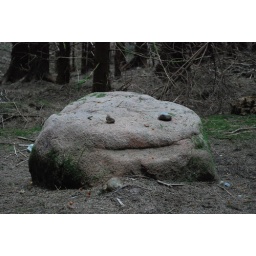
A friendly face in the forest